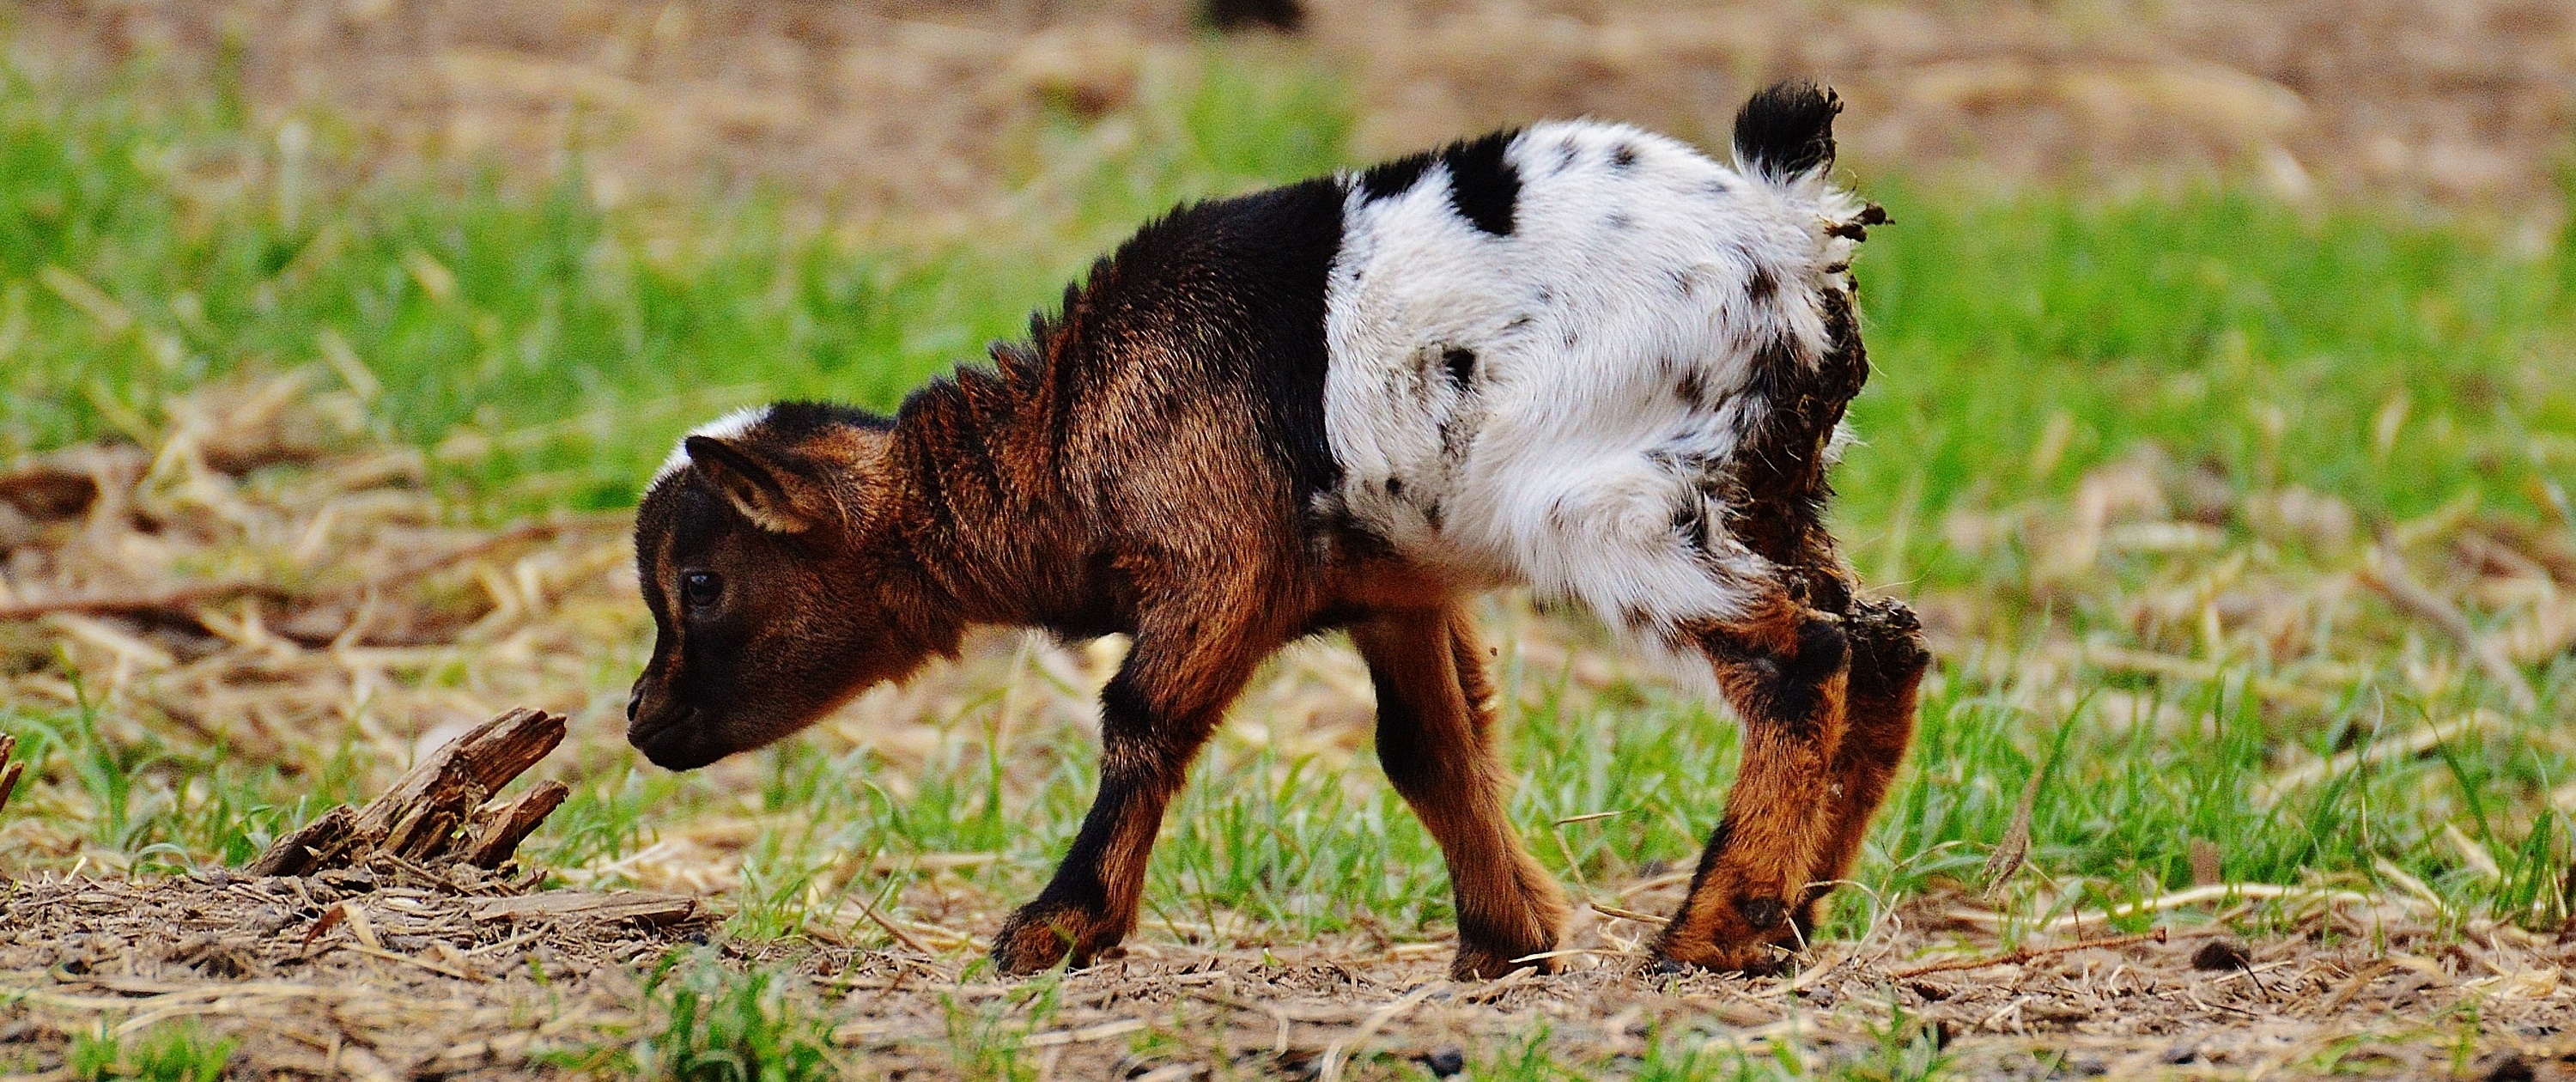
grass, meadow, cute, wildlife, goat, fur, young, herd, pasture, grazing, small, mammal, fauna, playful, vertebrate, mare, foal, quadruped, romp, young animals, wildpark poing, horse like mammal, mustang horse, lycaon pictus